Vincenzo Savio

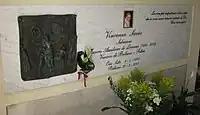
Vincenzo Savio's tomb

His health started to decline at a rapid pace around Christmas in 2003 and was operated on at the beginning of 2004. He was admitted to hospital in March 2004 and he received the last rites on 27 March.